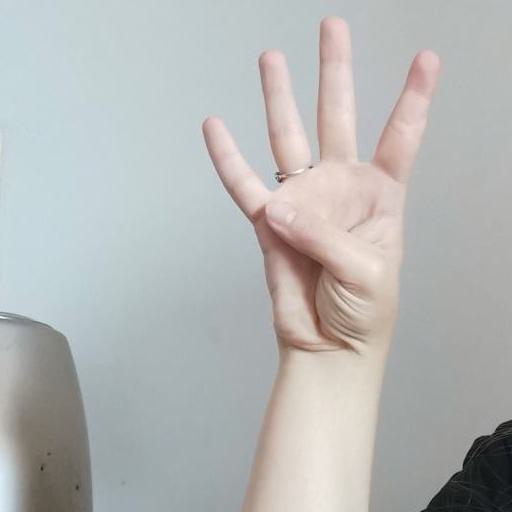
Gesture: four